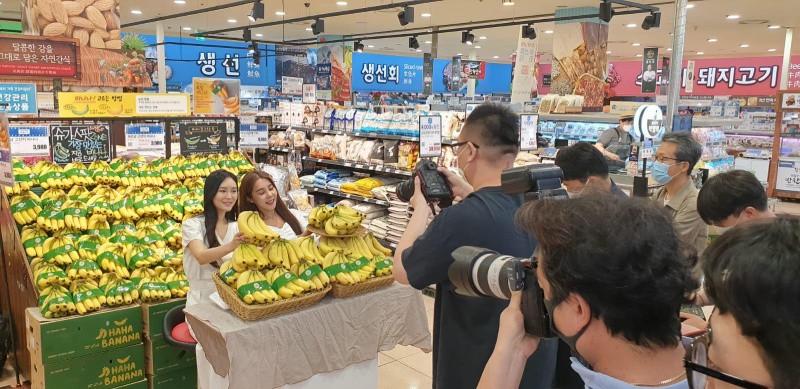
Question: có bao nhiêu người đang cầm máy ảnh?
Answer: có hai người đang cầm máy ảnh